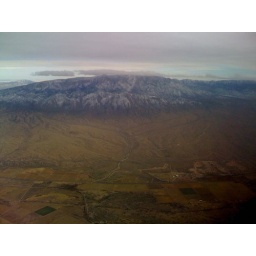
Shot with my iPhone out my window in seat 3A.